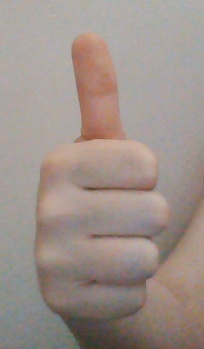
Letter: aleff